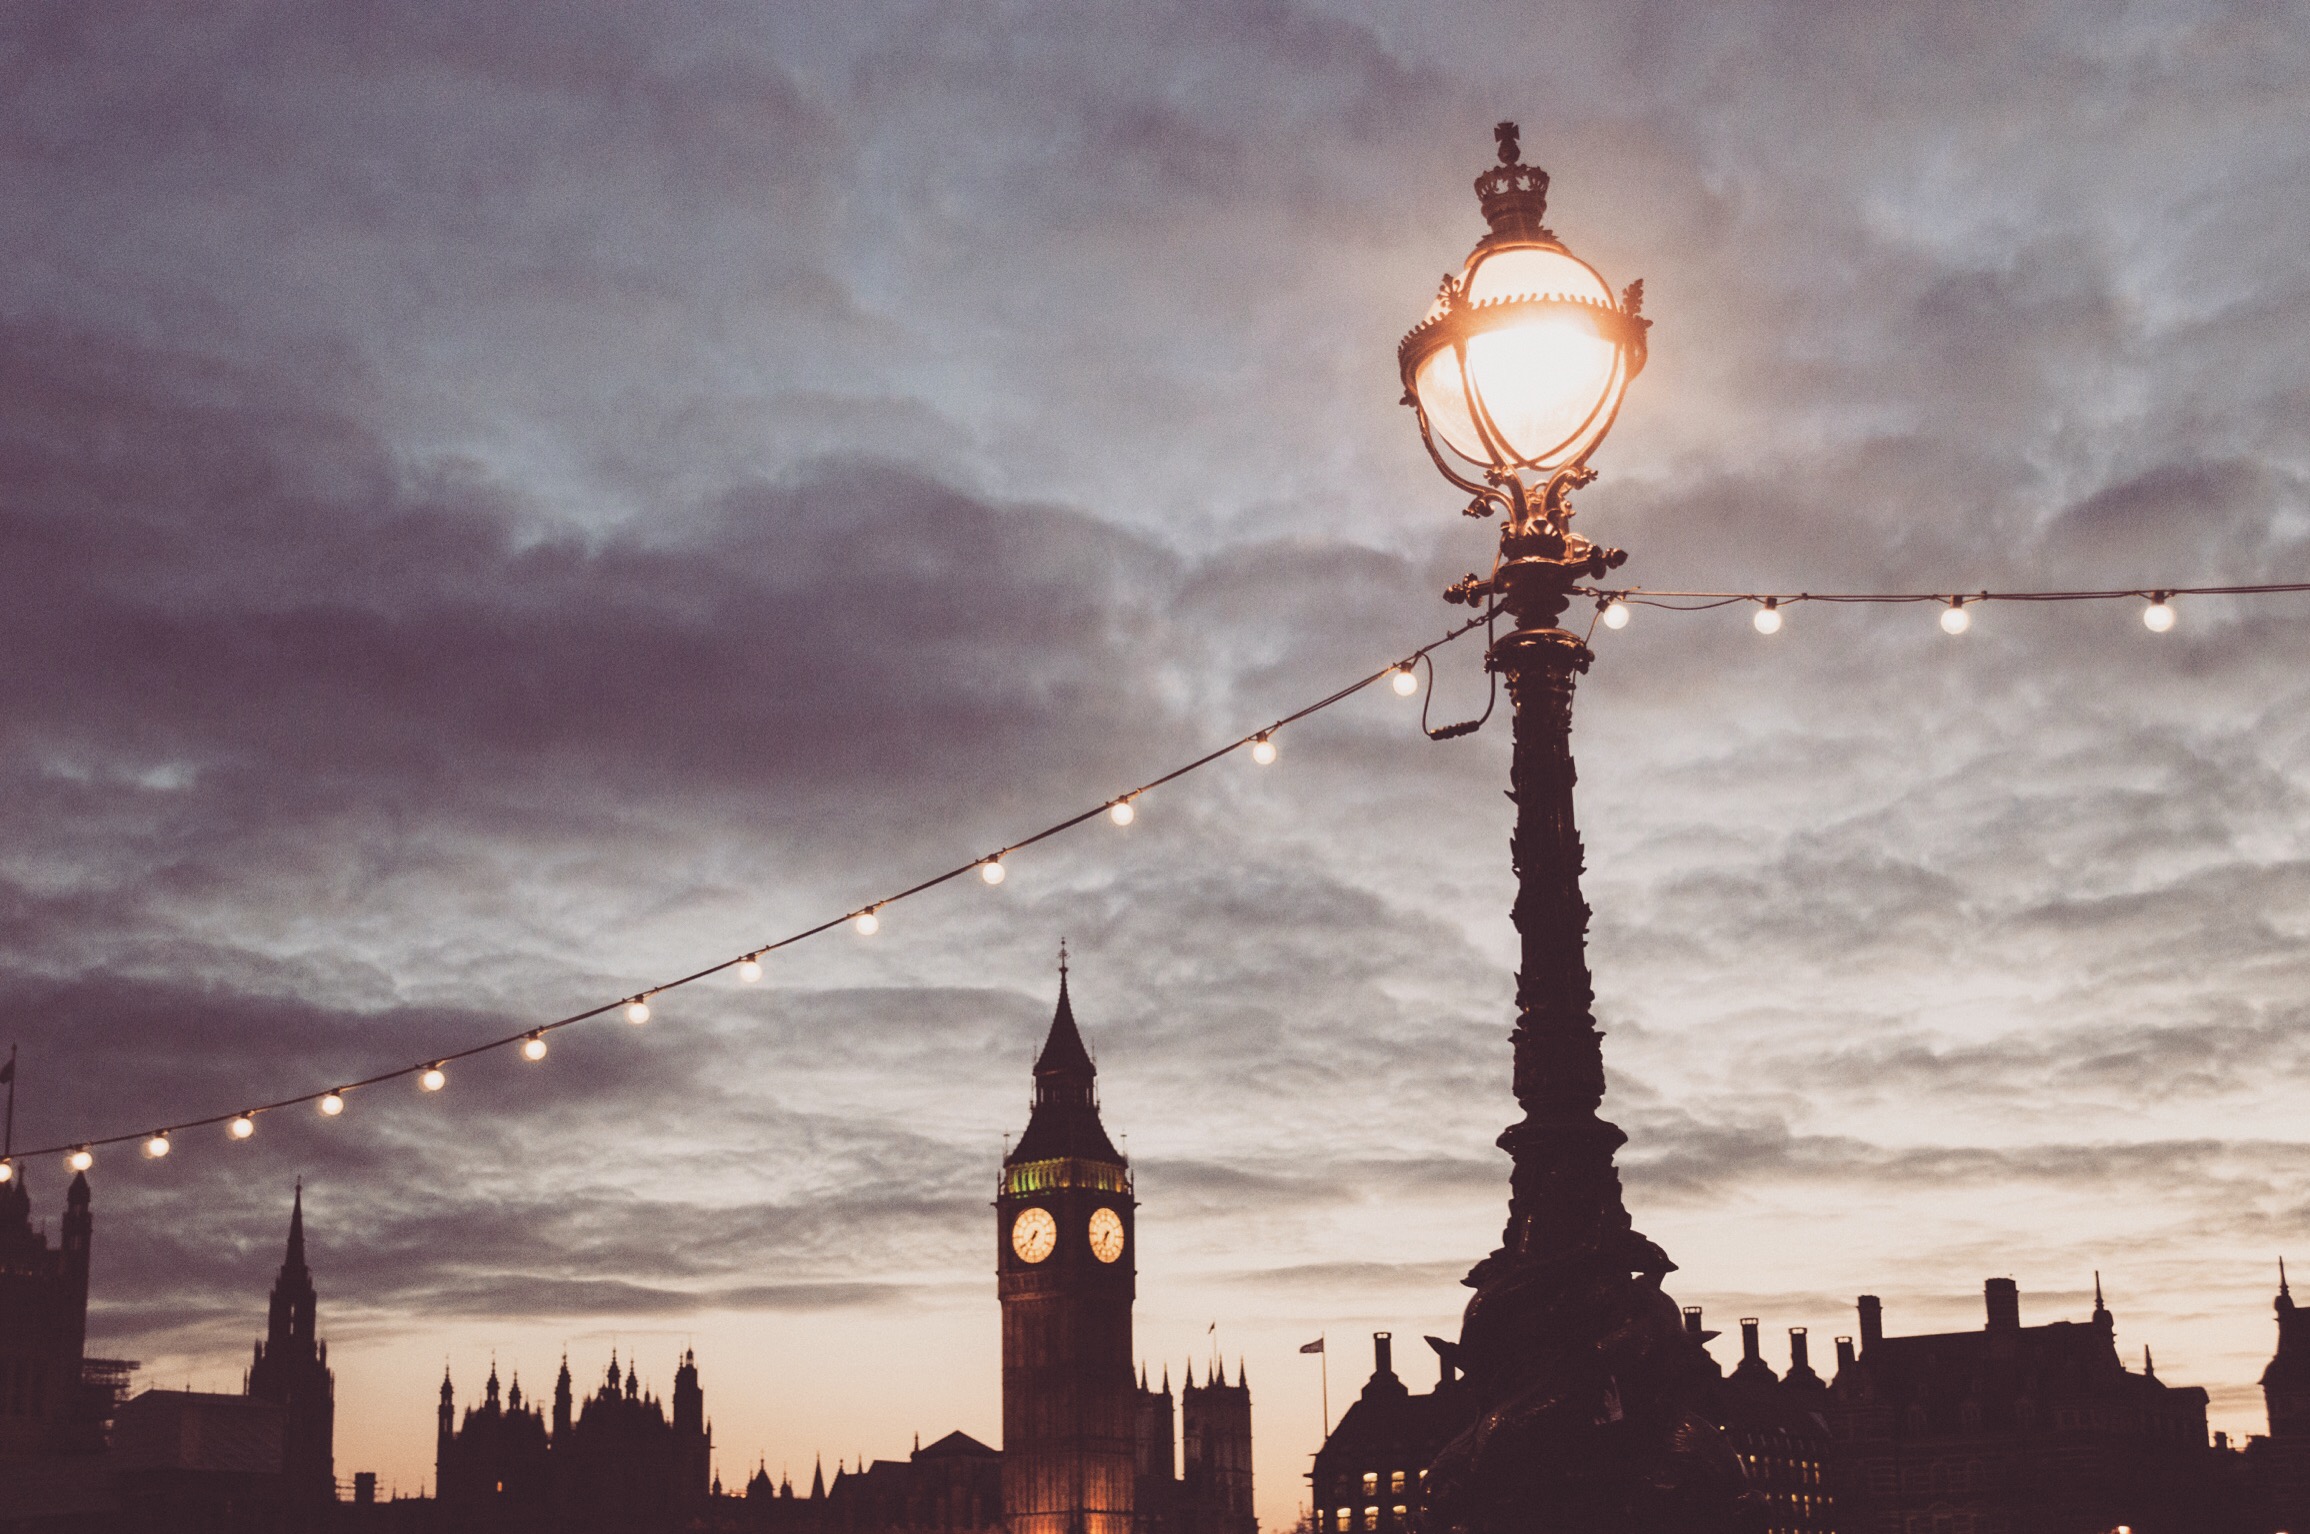
light, cloud, sky, sunset, skyline, sunlight, morning, city, cityscape, dusk, evening, tower, landmark, street light, street lamp, lights, clouds, buildings, spire